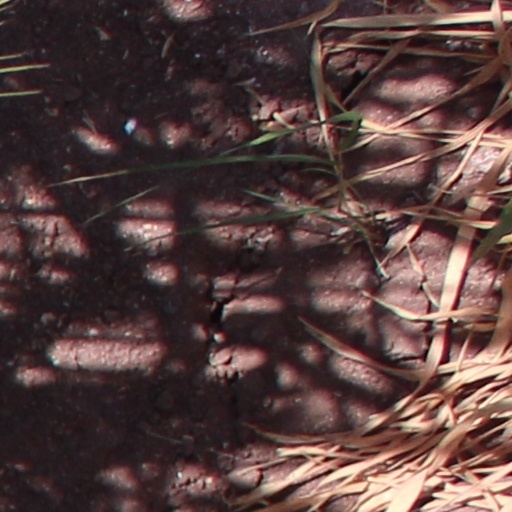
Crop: wheat